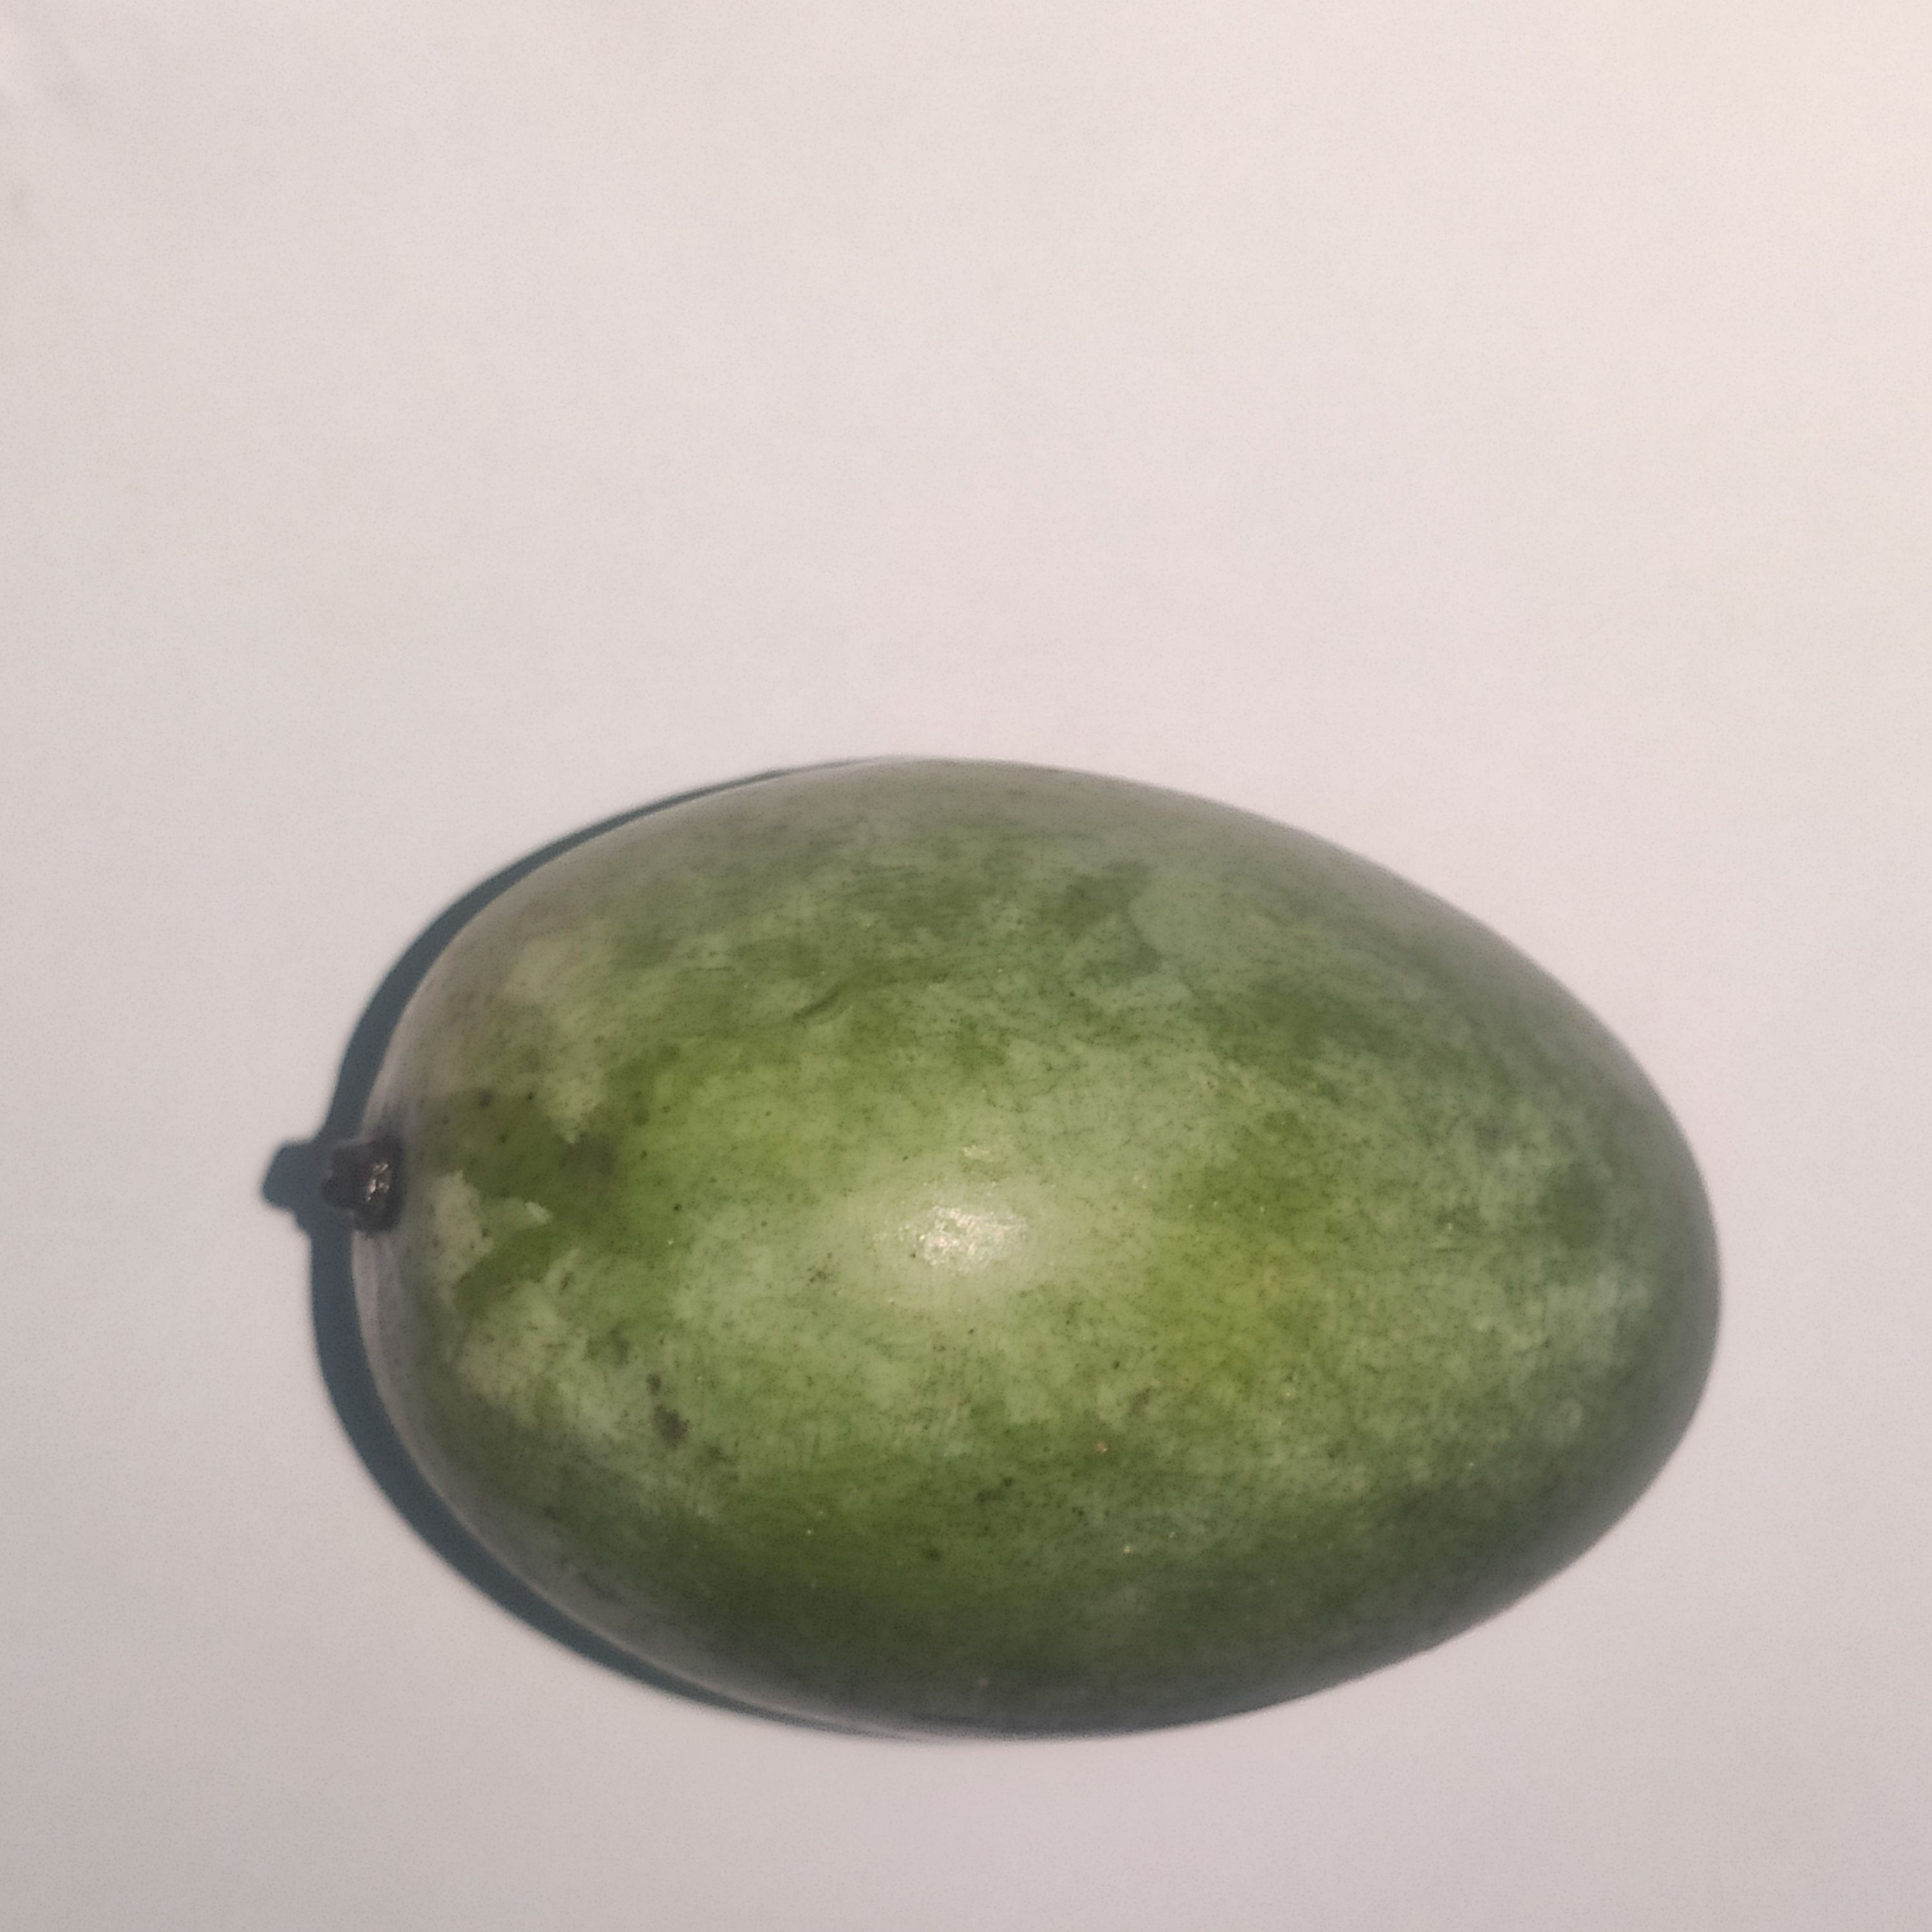
Fruit: mango
Grade: 1st-grade